Darko Miličić

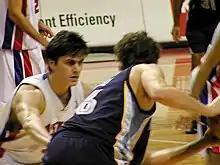
Miličić (left) with the Pistons in 2006

The Detroit Pistons chose Miličić with the second overall pick in the 2003 NBA draft. Unlike most teams with high draft choices, the Pistons were a good team that had made the Eastern Conference Finals the season before they drafted Miličić. The NBA draft rules had to be changed to allow Miličić to be drafted. The Pistons held the second overall draft pick because of a 1997 trade that had sent Otis Thorpe to the Vancouver Grizzlies. Miličić saw limited playing time during his first season with the Pistons, but did become the youngest player to appear in an NBA Finals game (18 years and 356 days) and won an NBA championship just five days later when the Pistons defeated the Los Angeles Lakers in the 2004 NBA Finals.